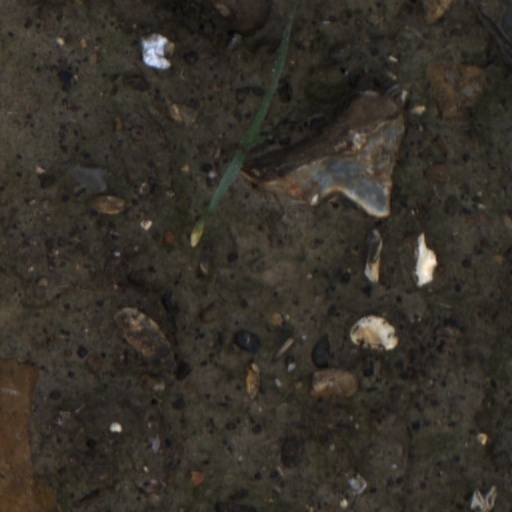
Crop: wheat